Lillian Boyer

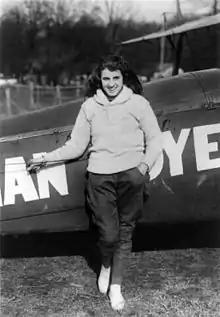
Lillian Boyer in 1922

Lillian Boyer (January 15, 1901 – February 1, 1989) was an American wing walker who performed numerous aerial stunts that included wing walking, automobile-to-airplane transfers, and parachute jumps between 1921 and 1929.